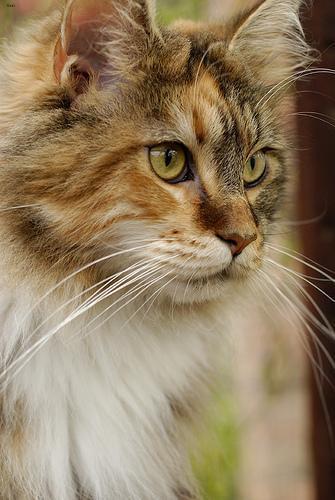
Maine Coon